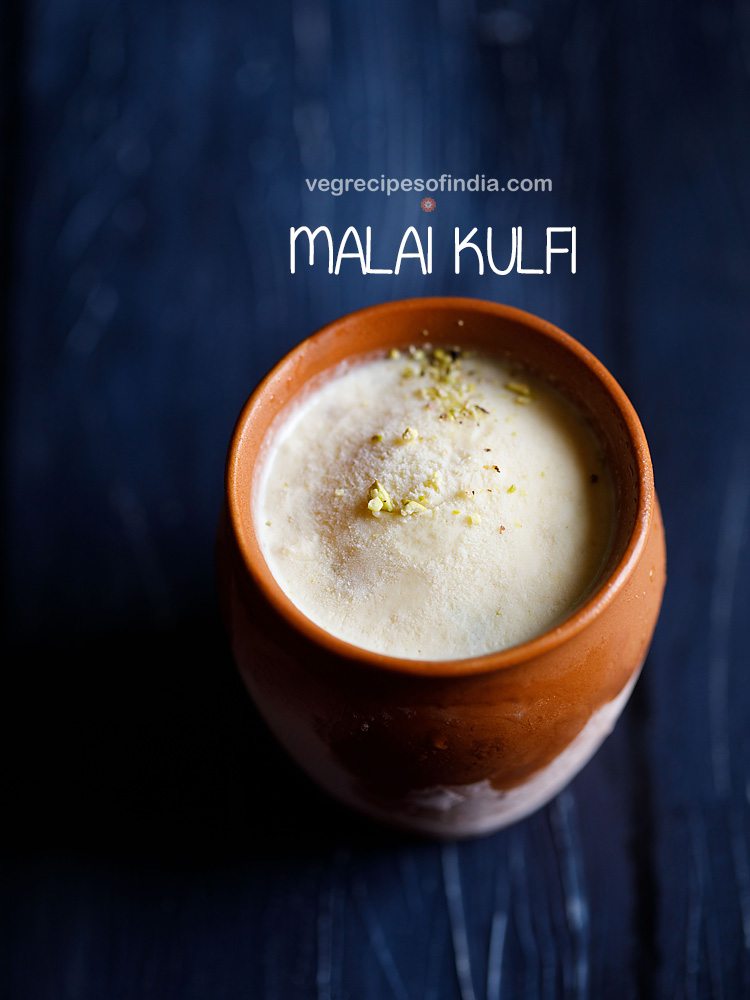
Dish: kulfi